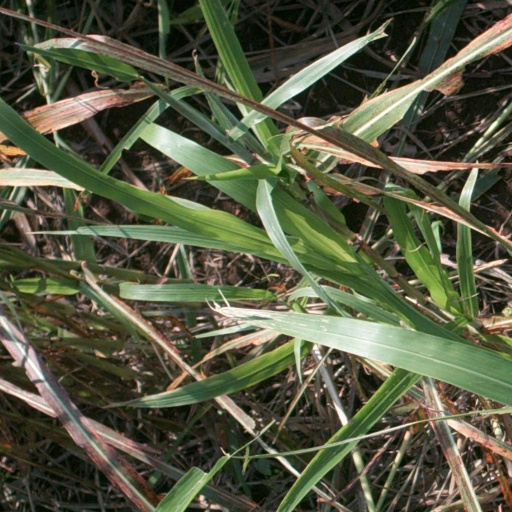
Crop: sorghum